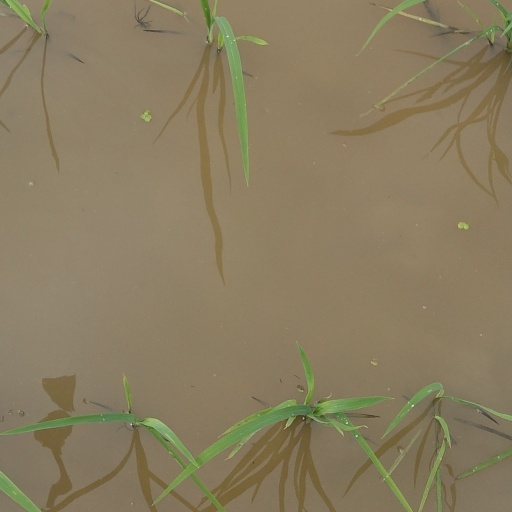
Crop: rice